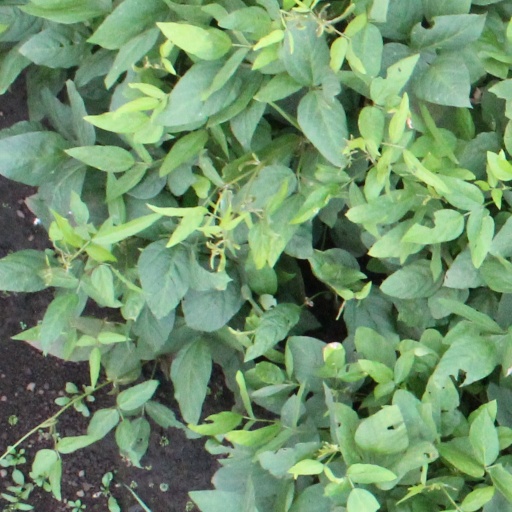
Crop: soybean